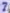
Number: 7